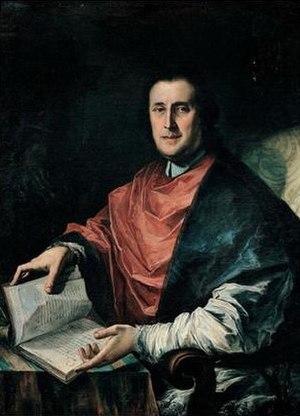
Girolamo Baruffaldi est un prêtre, poète, dramaturge et historien italien du XVIIIᵉ siècle.